Outline of the United States

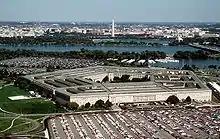
The Pentagon

AK – AL – AR – AZ – CA – CO – CT – DC – DE – FL – GA – HI – IA – ID – IL – IN – KS – KY – LA – MA – MD – ME – MI – MN – MO – MS
MT – NC – ND – NE – NH – NM – NV – NJ – NY – OH – OK – OR – PA – RI – SC – SD – TN – TX – UT – VA – VT – WA – WI – WV – WY